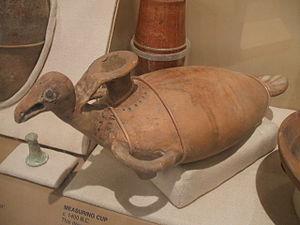
La viticulture en Égypte, si elle n'est pas la plus ancienne du monde, est celle sur laquelle nous possédons le plus de renseignements. Sous les pharaons, les fouilles menées dans les tombeaux de la période prédynastique jusqu'à l'Égypte gréco-romaine, ont donné des renseignements précieux sur la vigne et son type de conduite en hautain, l'implantation des vignobles dans le delta du Nil jusque dans les oasis, la façon de vinifier, etc.